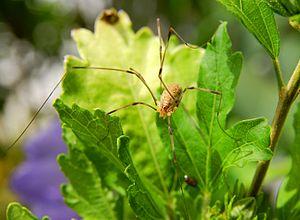
Arachnida Opiliones: Opilio canestrinii.
Cette page a pour objet de présenter un arbre phylogénétique des Chelicerata s.s., c'est-à-dire un cladogramme mettant en lumière les relations de parenté existant entre leurs différents groupes, telles que les dernières analyses reconnues les proposent. Ce n'est qu'une possibilité, et les principaux débats qui subsistent au sein de la communauté scientifique sont brièvement présentés ci-dessous, avant la bibliographie.